Sadanandante Samayam

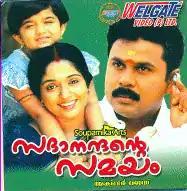
Video cover Designed

Sadanandante Samayam is a 2003 Indian Malayalam-language satirical film directed by Akbar-Jose, starring Dileep and Kavya Madhavan. It was hit of the year at the box office.